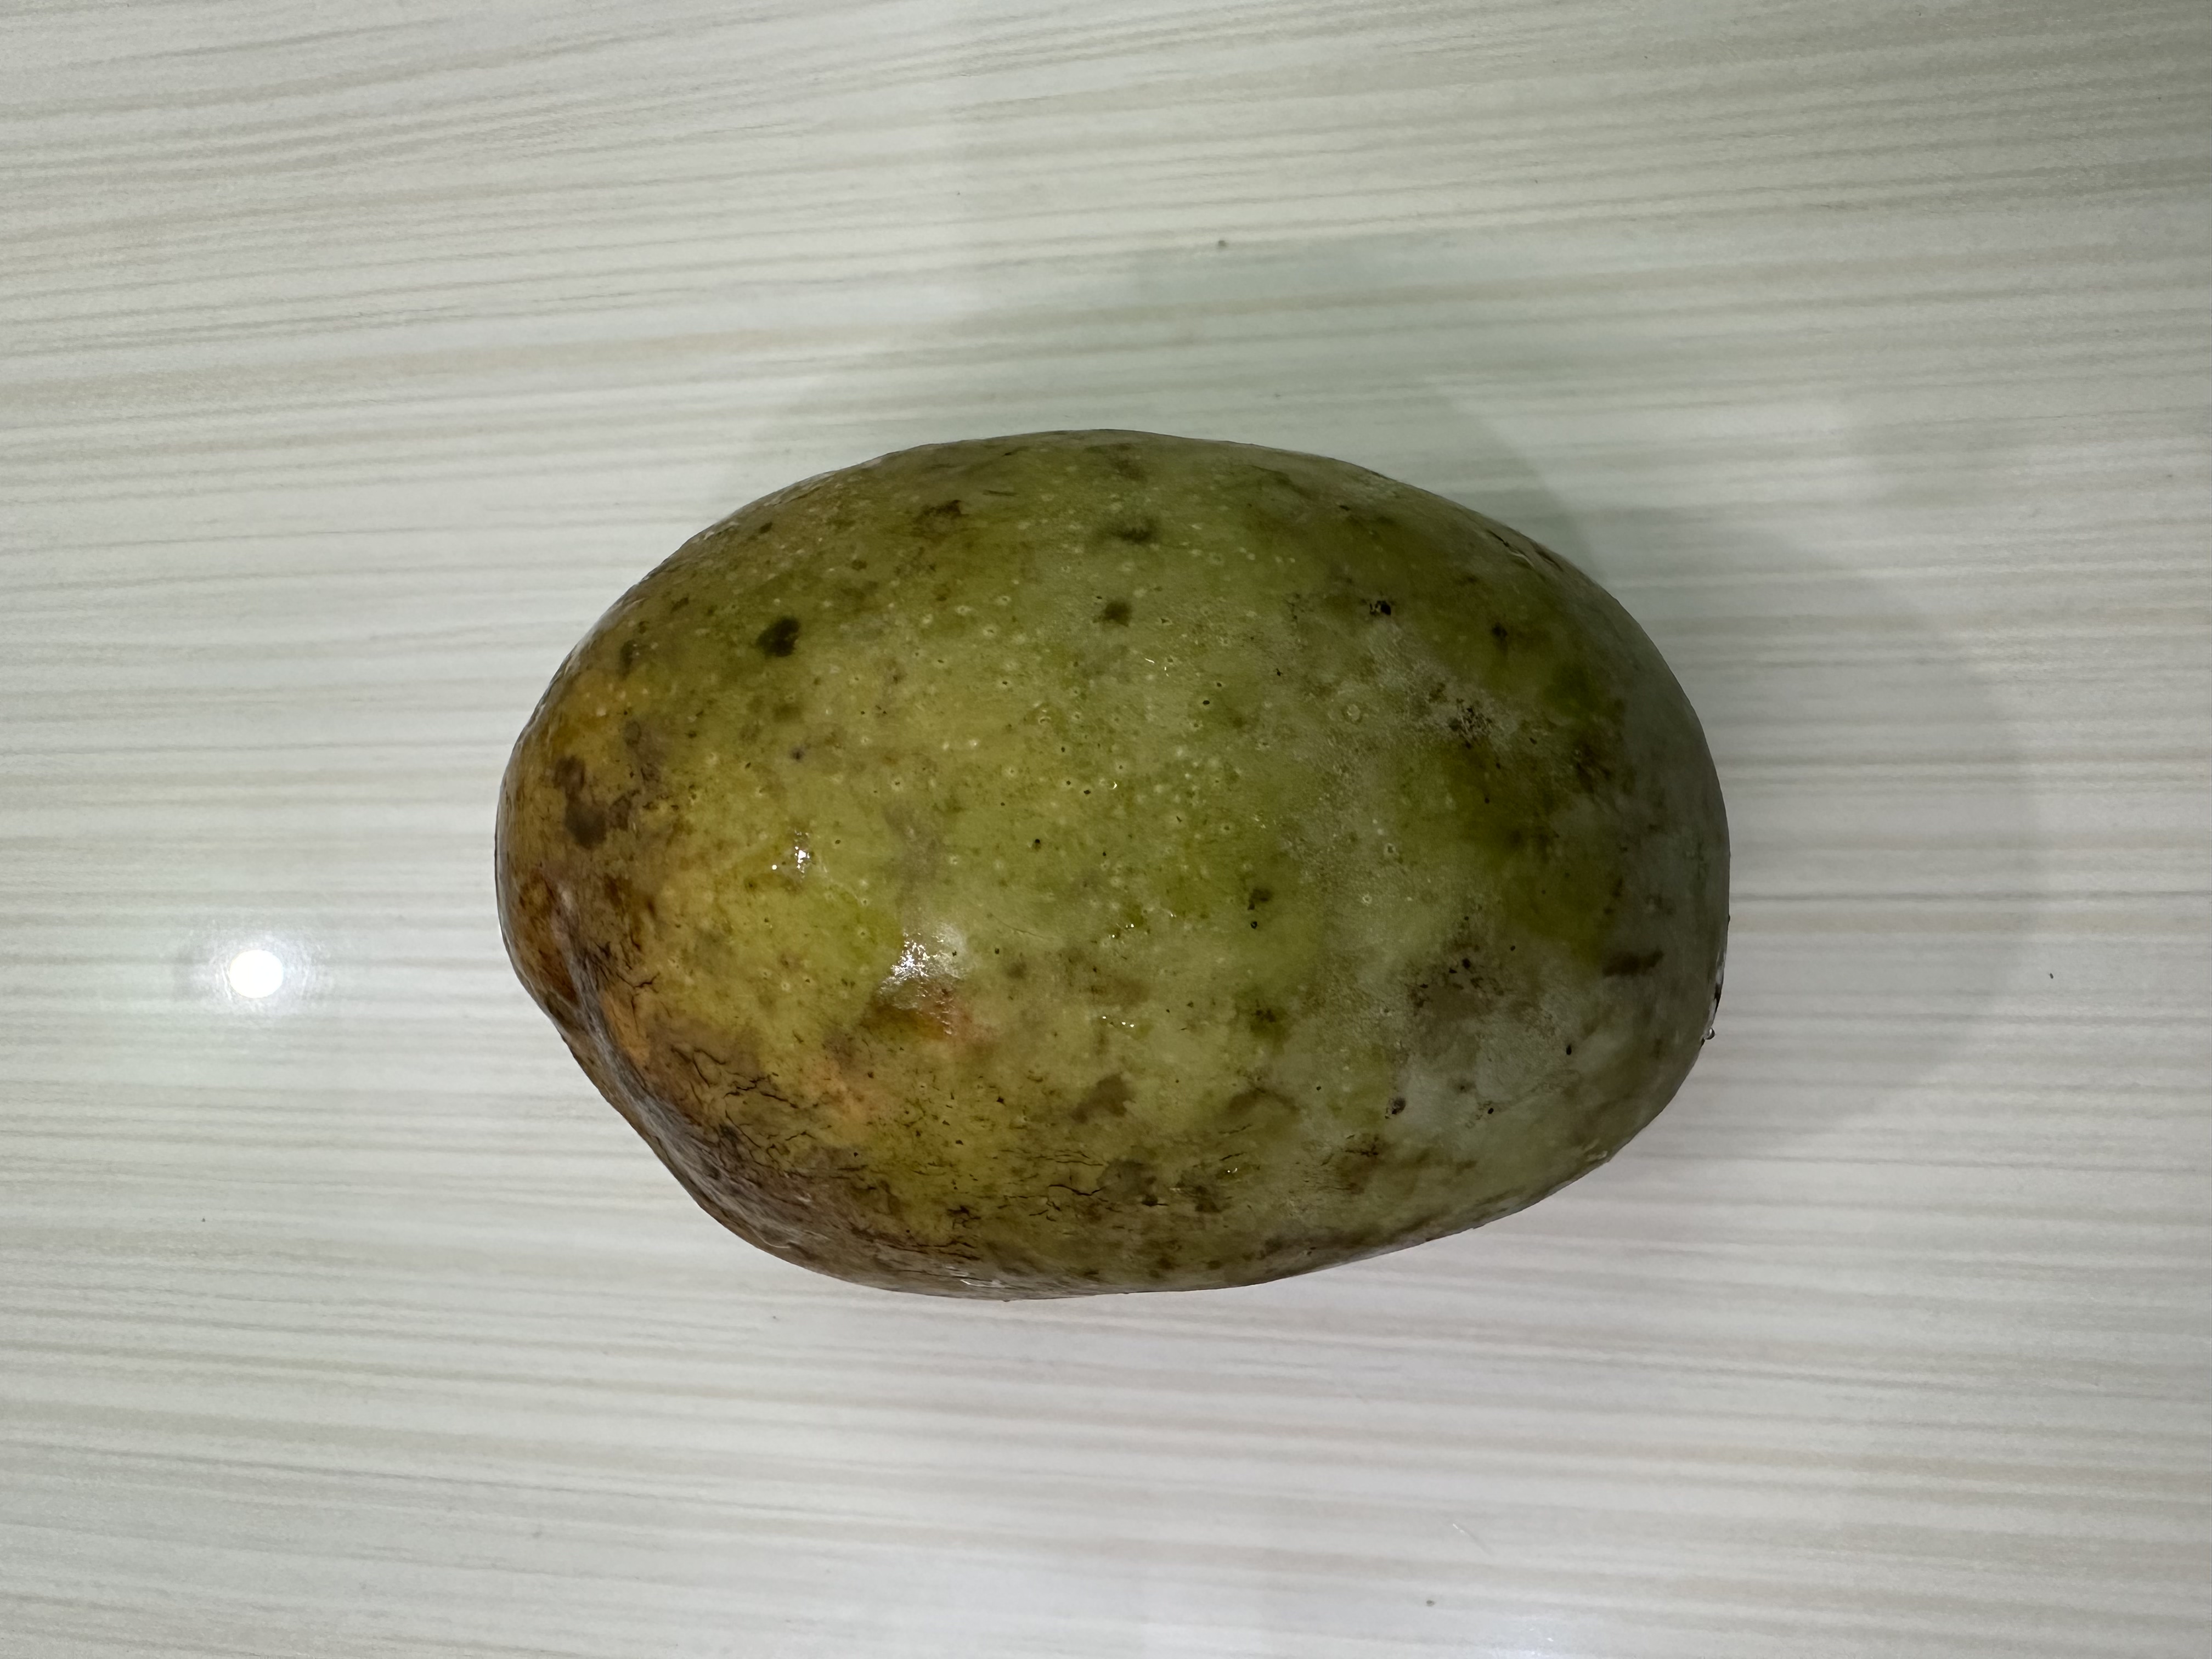
Mango variety: Bari-7